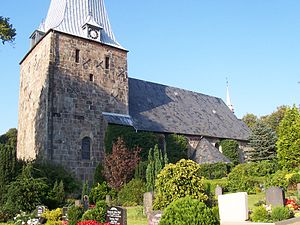
Sørup (Slesvig)
Mariekirke
Sørup eller Sörup er en landsby og kommune beliggende midtvejs mellem Flensborg og Kappel i det centrale Angel i Sydslesvig. Administrativt hører kommunen under under Kreis Slesvig-Flensborg i delstaten Slesvig-Holsten i det nordlige Tyskland. Sørup har 4318 indbyggere. Den er stationsby på strækningen Flensborg-Egernførde-Kiel, som blev anlagt i 1881.